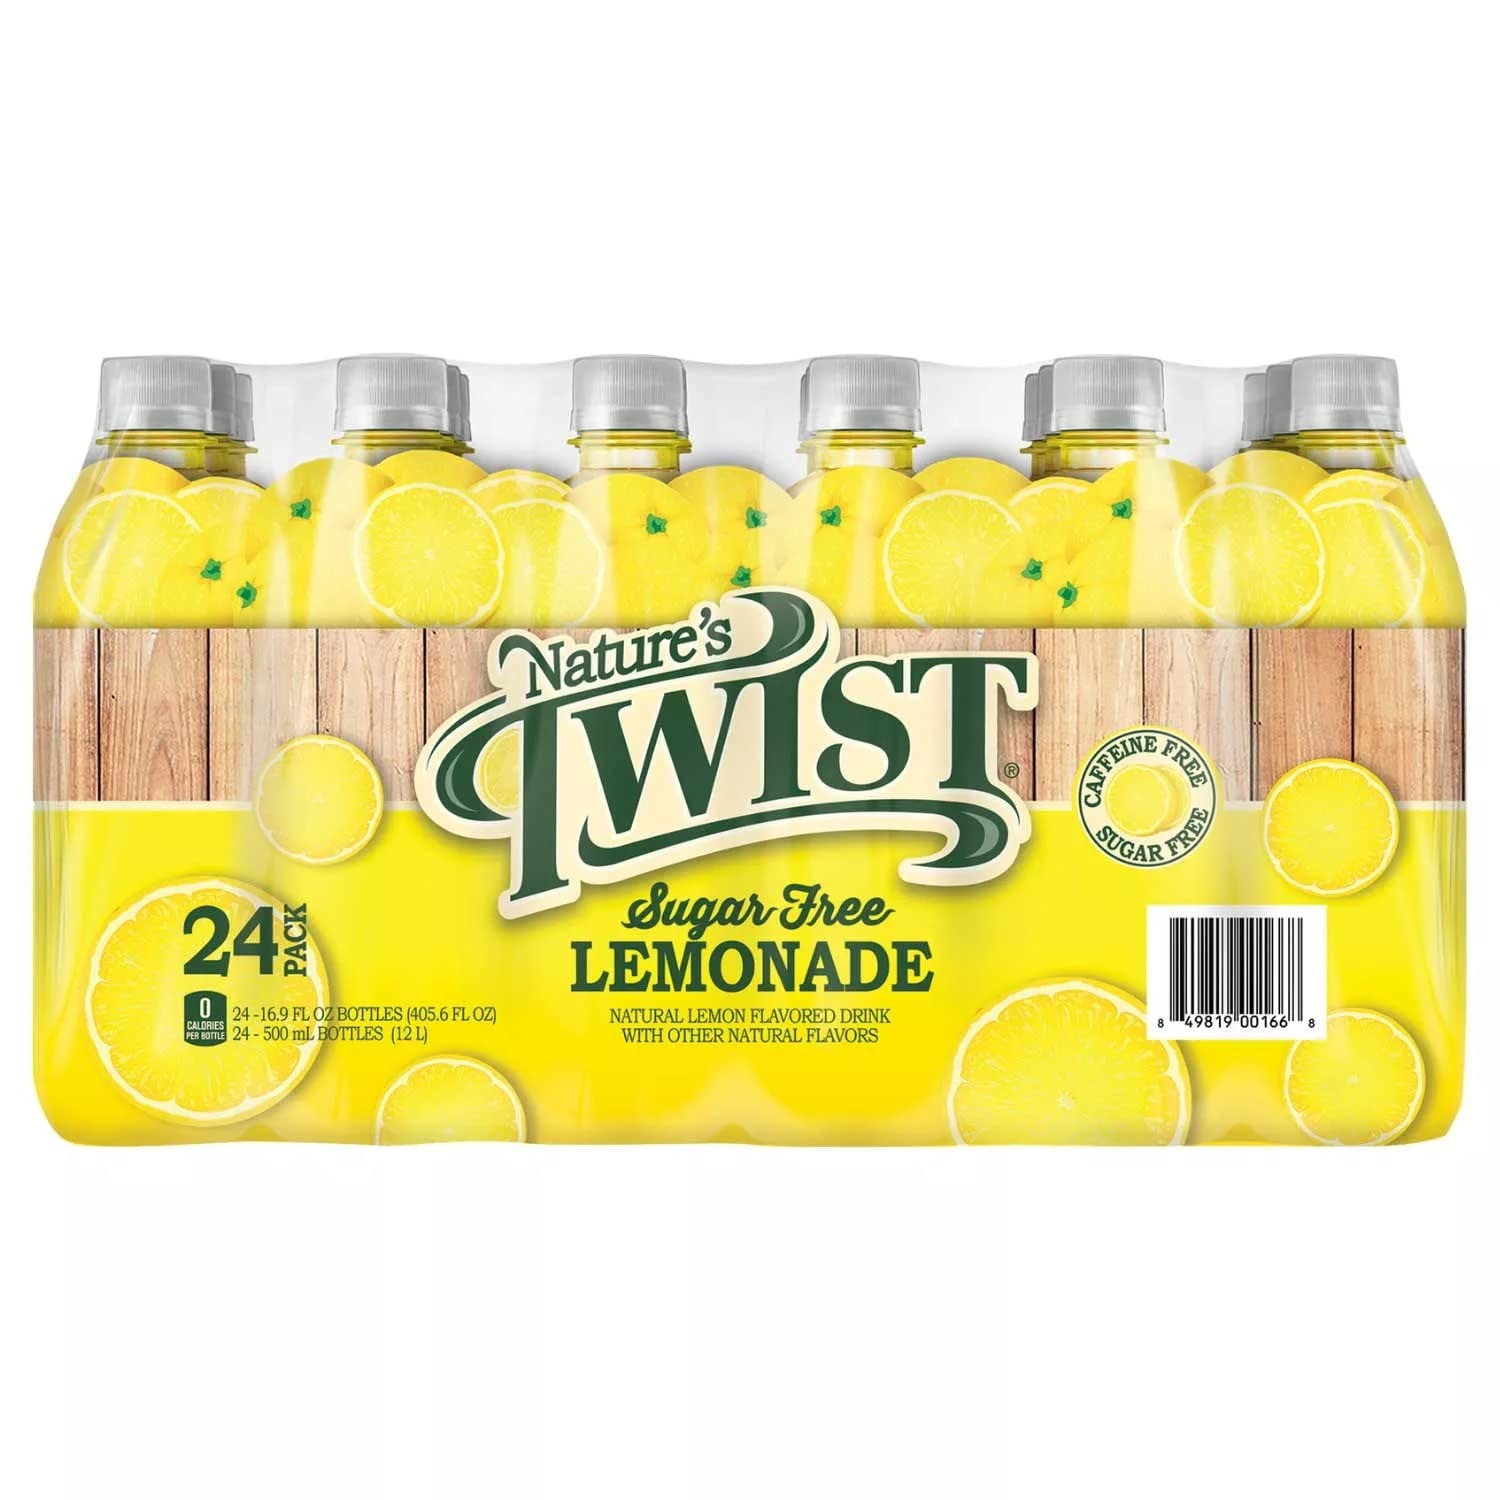
Item Name: Nature's Twist Sugar Free Lemonade, 16.9 Ounce (24 Pack)
Bullet Point 1: Big fruit flavor without the sugar
Bullet Point 2: Low-calorie, sugar-free lemonade that everyone in the family will love
Bullet Point 3: Also available in Strawberry Lemonade
Product Description: Nature’s Twist is a refreshing juice drink with a big fruit flavor and zero sugar. It’s caffeine-free, non-carbonated, and sugar-free. It tastes greatly chilled on its own but try using it to give your favorite sugar-free treats a twist; make popsicles, gelatin snacks, or a refreshing slushie. Give your thirst an unexpected twist.
Value: 405.6
Unit: Fl Oz

Price: 8.98